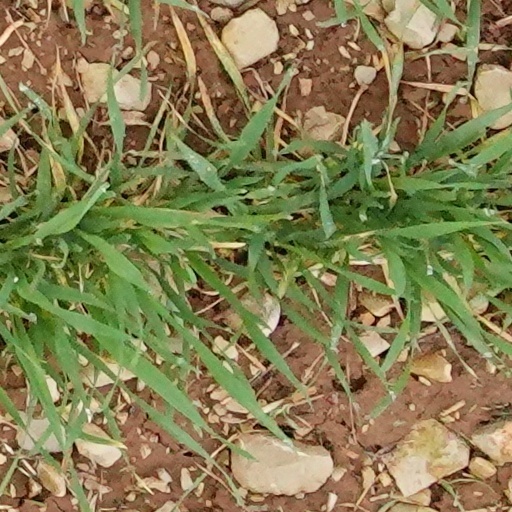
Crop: wheat